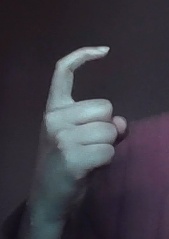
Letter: ra